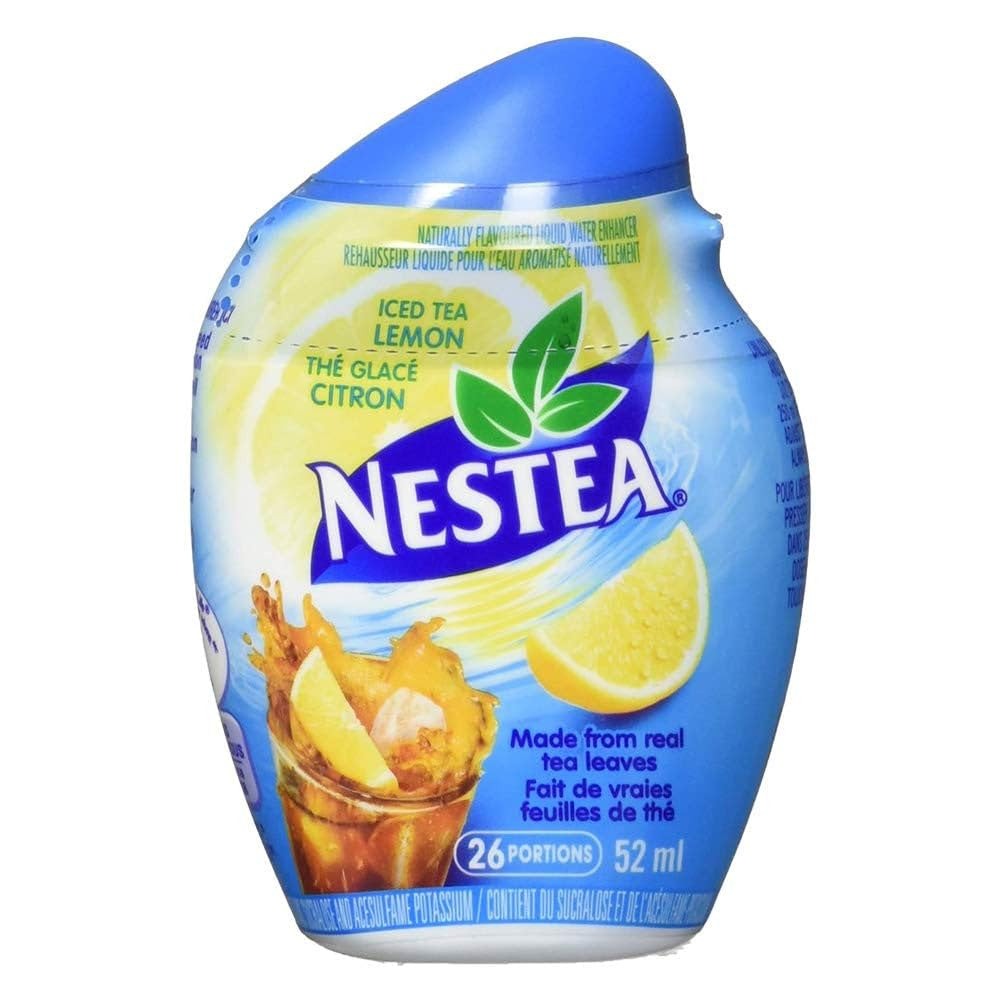
Item Name: NESTEA Iced Tea Liquid Lemon Bottles 52ml, 12-Pack {Imported from Canada}
Bullet Point 1: 12-Pack of NESTEA Iced Tea Liquid Lemon Bottles
Bullet Point 2: 0 calories
Bullet Point 3: Made from real tea leaves
Bullet Point 4: Great on the go
Bullet Point 5: Imported from Canada
Product Description: Give your water a flavourful boost, without boosting the calories! Every 0 calorie squeeze adds the flavours of real juicy lemons and real tea leaves.
Value: 16.0
Unit: Ounce

Price: 93.94